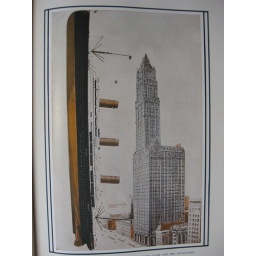
Spotted this comparison of a ship to a building in a book.